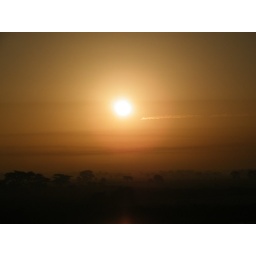
sunrise in manila, Philippines ( took this shot inside the car en route to a church on a palm Sunday)